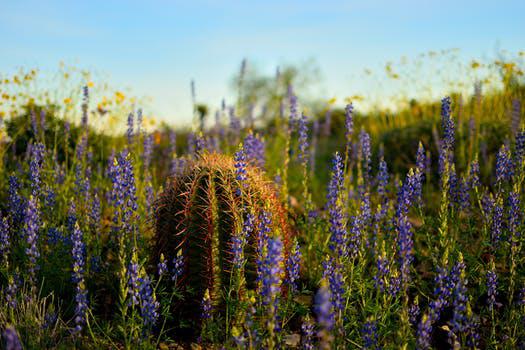
Label: Watermark